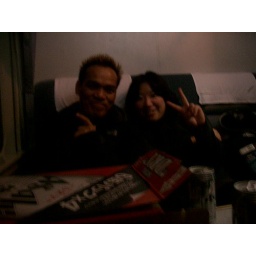
The private box seats are so nice in express Spacia!